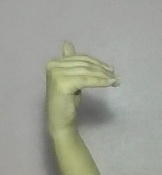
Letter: khaa